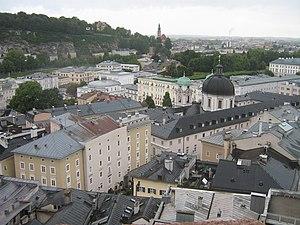
Autriche, Salzbourg, Kapuzinerberg